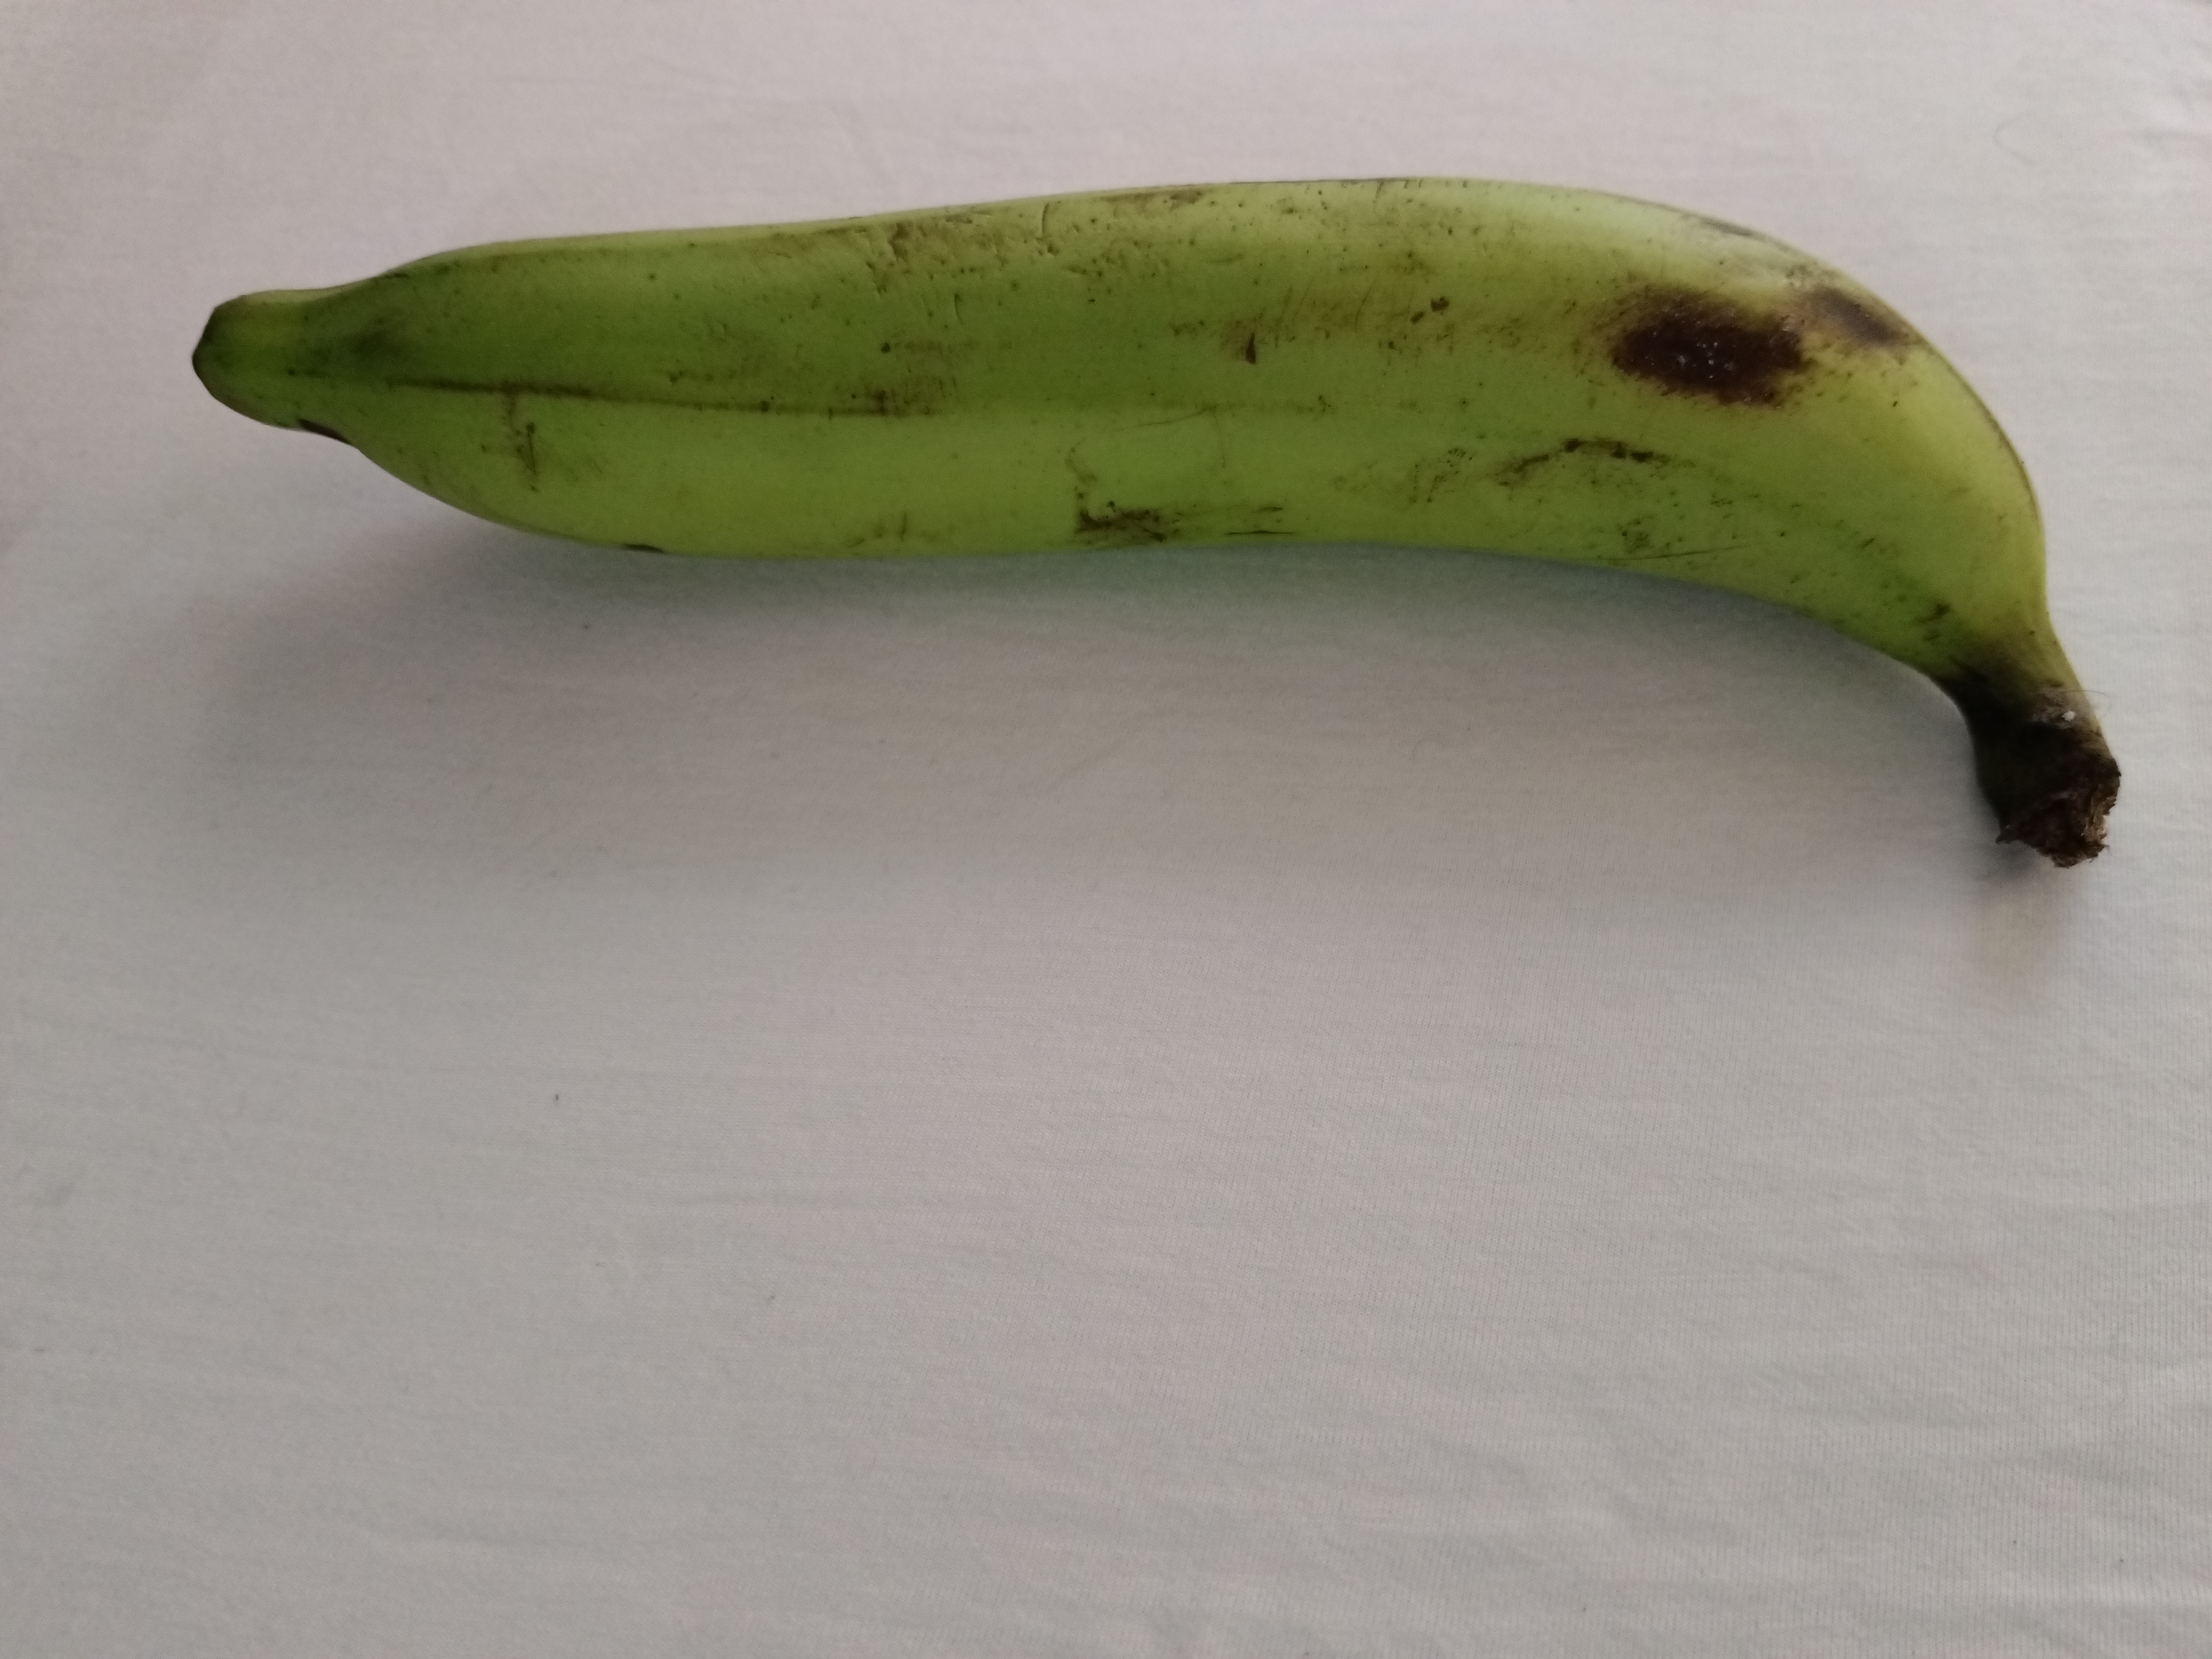
Banana variety: Shagor